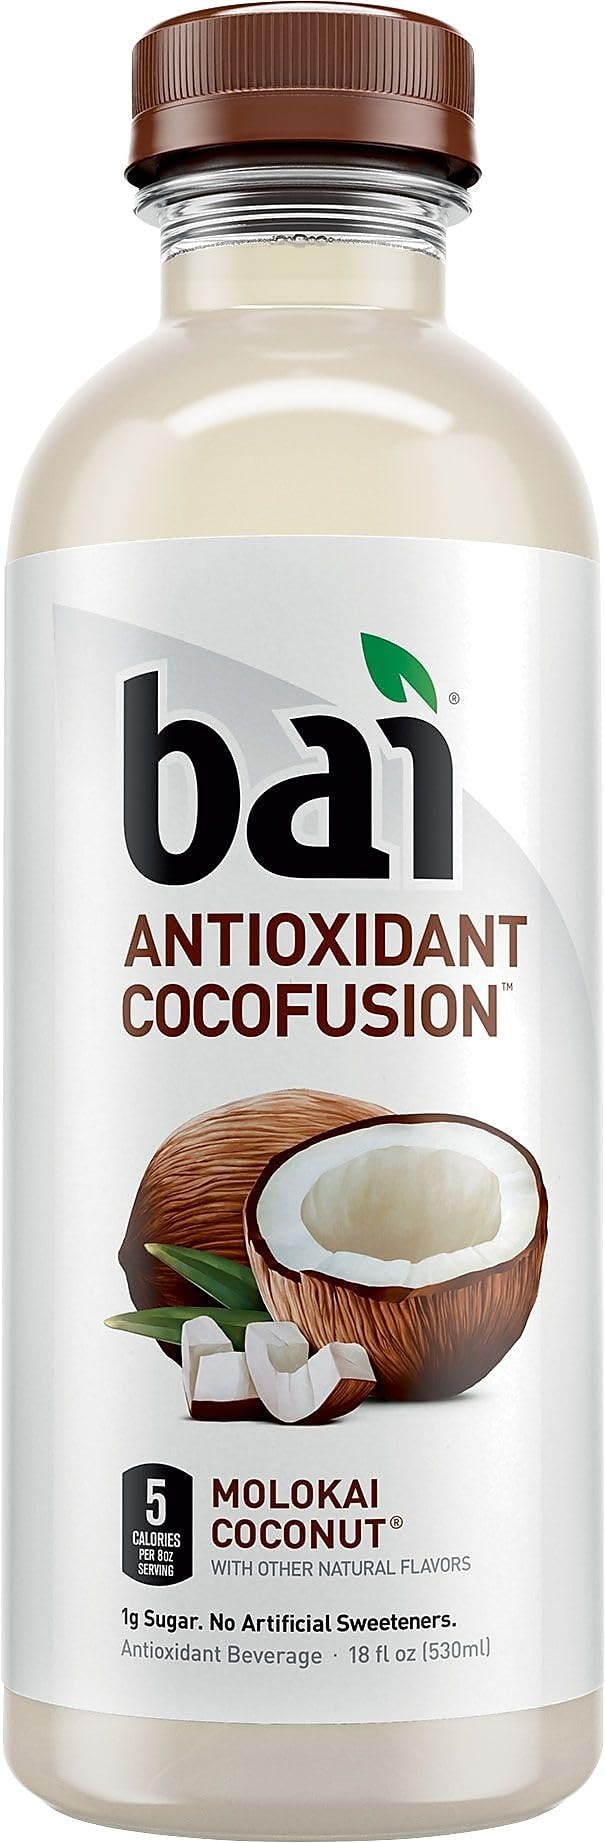
Item Name: Bai Cocofusions Molokai Coconut, Antioxidant Infused Beverage, 18 Fl. Oz. Bottles (Pack of 12)
Bullet Point 1: COCONUT AND FRUIT FLAVORED WATER DRINKS – loaded with tropical coconut fruit flavor
Bullet Point 2: HEALTHY FLAVOR AND JUST 10 CALORIES -- low calorie, shouldn’t mean low flavor. Bai works to deliver low calorie, bold fruity flavor so that you don’t have to sacrifice
Bullet Point 3: FREE OF ARTIFICIAL SWEETENERS – and made with just one gram of sugar per serving.
Bullet Point 4: ANTIOXIDANT INFUSED – as well as gluten free, non GMO, vegan and kosher, with low glycemic index.
Bullet Point 5: CAFFEINE – contains 35mg of caffeine per serving
Value: 216.0
Unit: Fl Oz

Price: 31.1